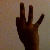
The image shows a hand gesture representing the number 9 in Indian Sign Language.